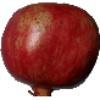
Label: Pomegranate 1